Sevasti

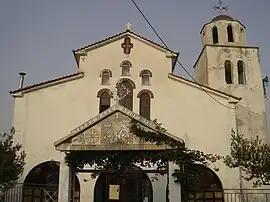
The Greek Orthodox in Sevasti.

Sevasti is a village and a community of the Katerini municipality. Before the 2011 local government reform it was part of the municipality of Korinos, of which it was a municipal district. The 2021 census recorded 287 residents in the village.